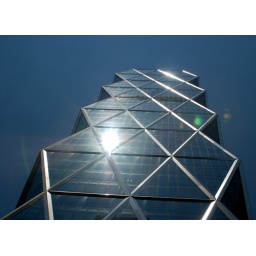
Brilliant blue sky against design of building - different angle of building